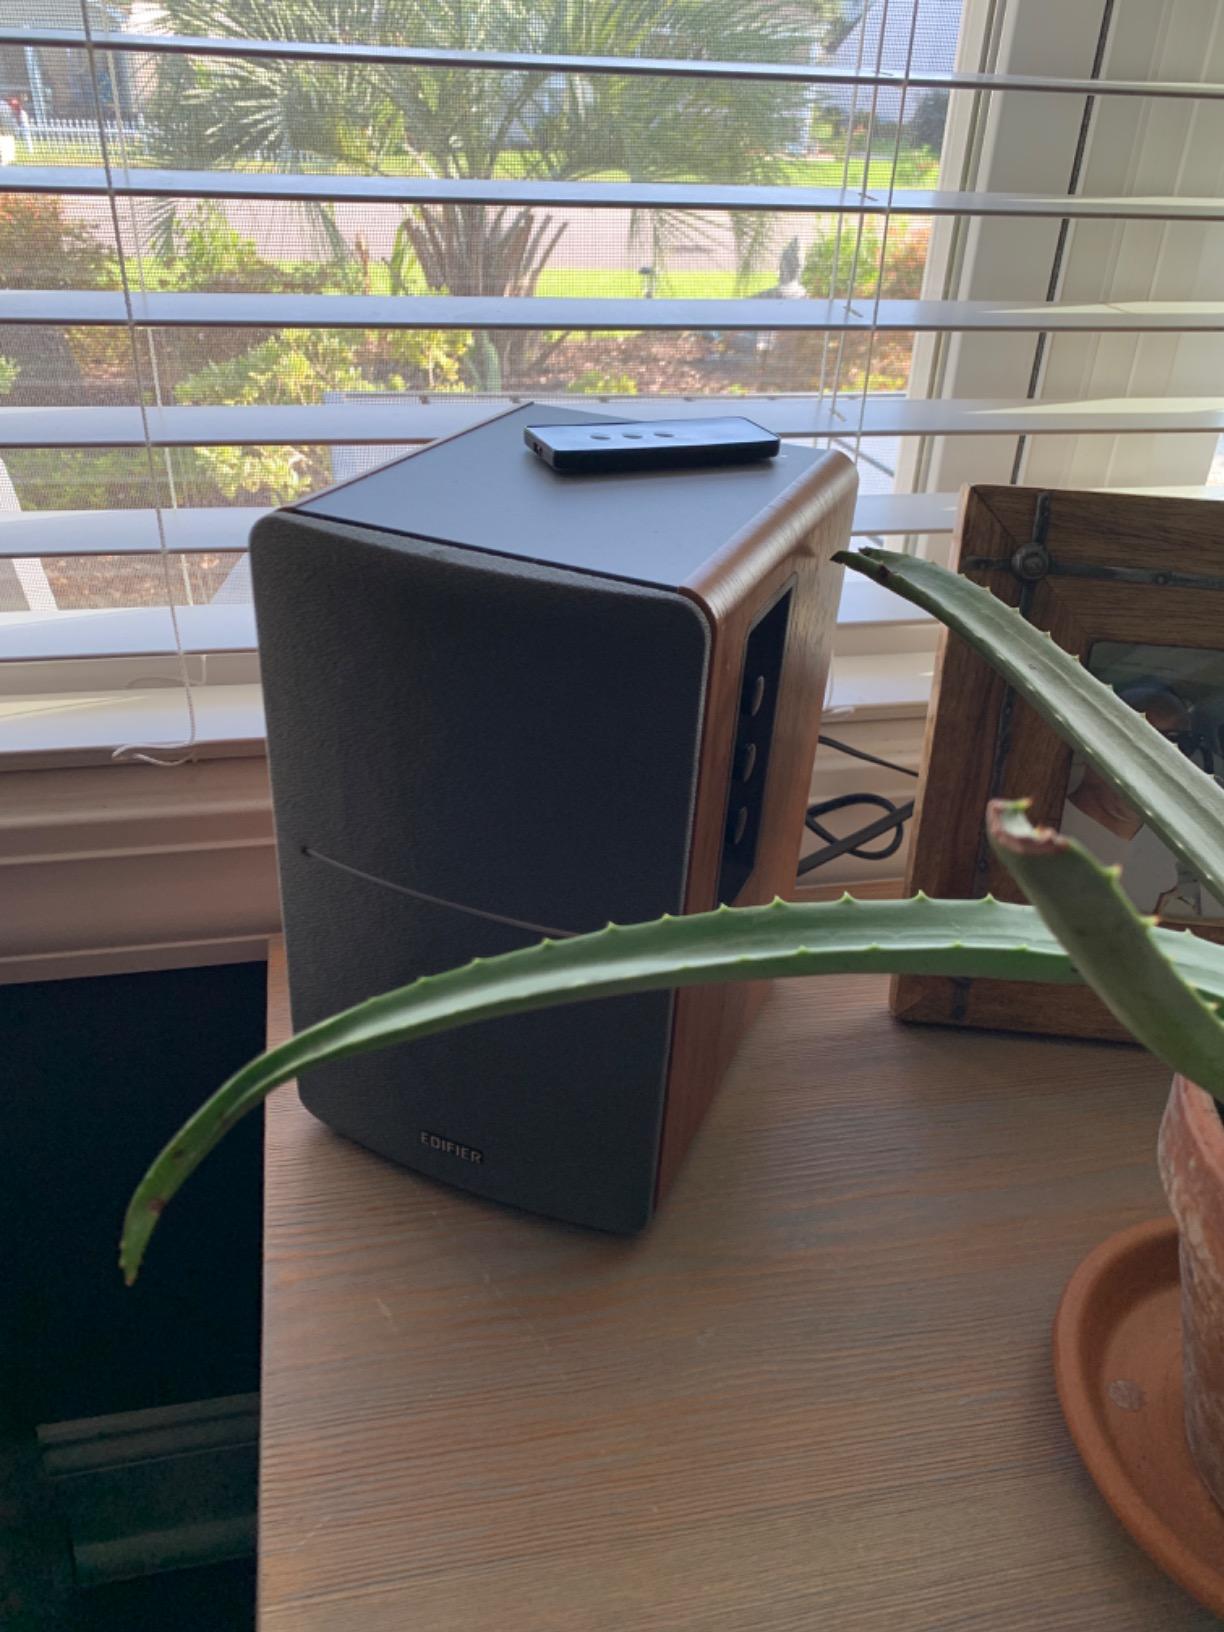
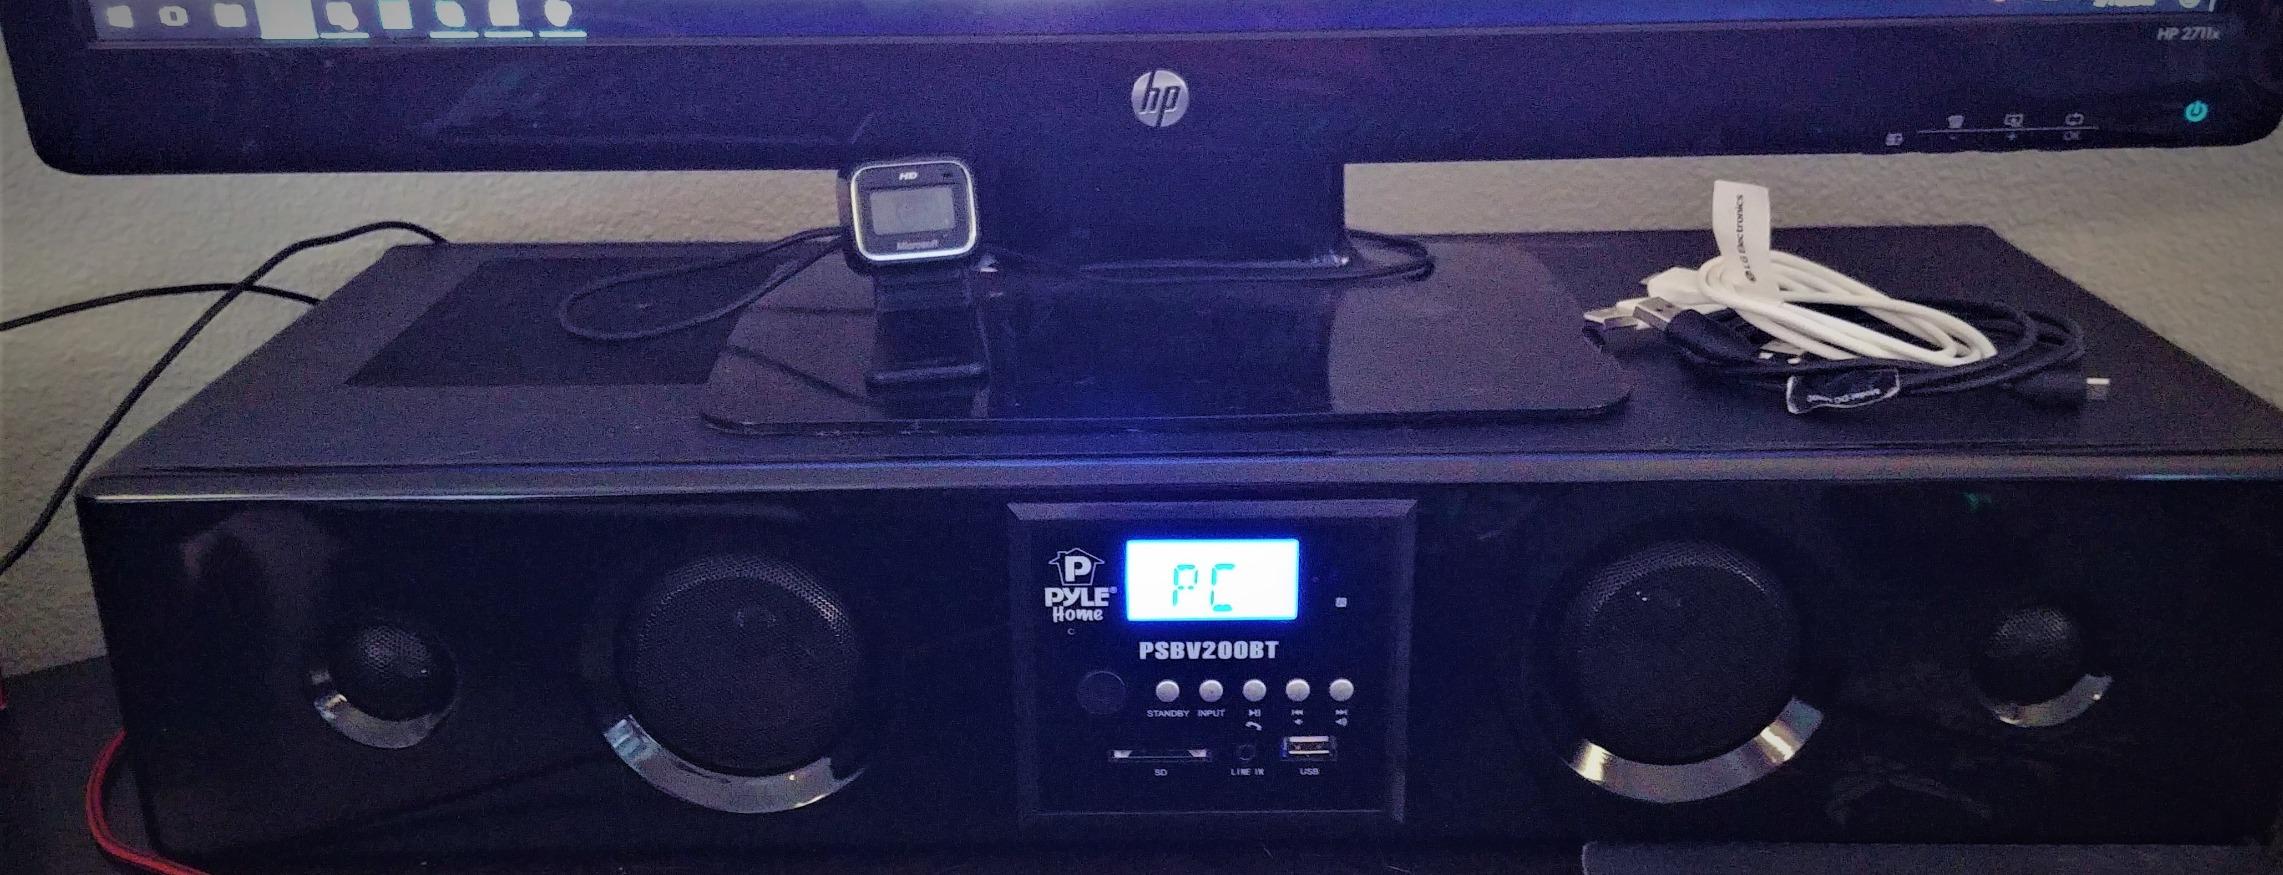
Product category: speaker
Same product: no